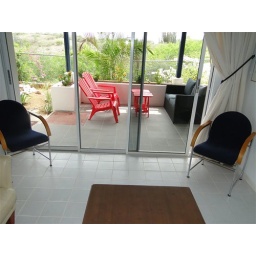
View to the terrace from the2nd living room of the ground floor appartment of the holiday villa Bista di awa in Curacao